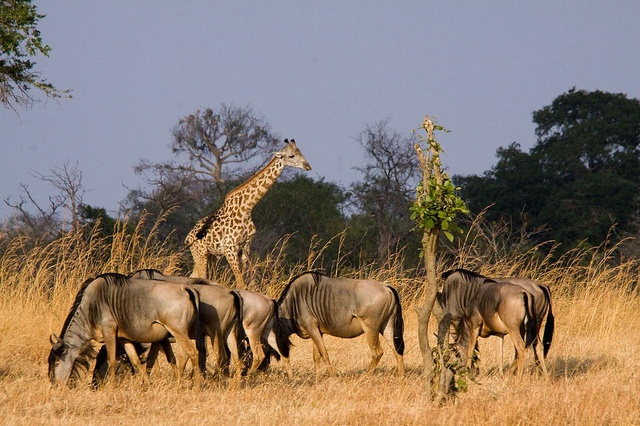
A giraffe standing next to a herd of zebra on a dry grass field.
A group of water buffalo and a giraffe in a grassy area next to trees.
Giraffe and other animals graze in tall grasslands.
A giraffe and five wildebeests roam in the Savannah.
A group of antelope near a cautious giraffe in the distance.